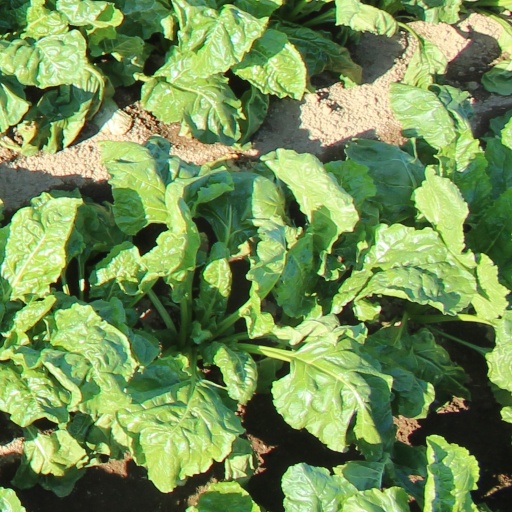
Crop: sugar beet